Mendionde

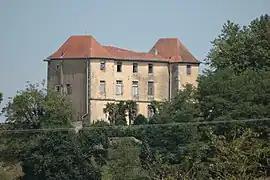
The in Mendionde

Mendionde is a small village and a commune in the Pyrénées-Atlantiques department in south-western France. It is part of the traditional Basque province of Labourd.